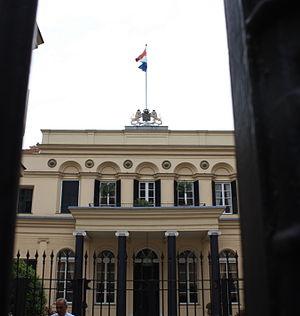
Gaspare Fossati, est un architecte suisse.